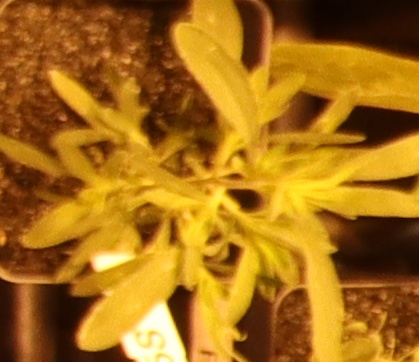
Label: Kochia